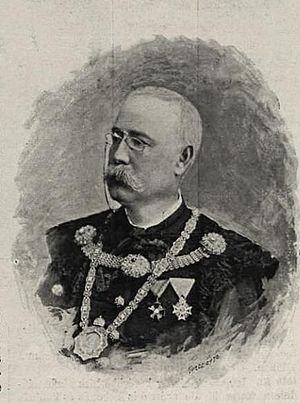
August Kanitz, né le 25 avril 1843 à Lugoj et mort le 12 juillet 1896 à Kolozsvár, est un botaniste hongrois.